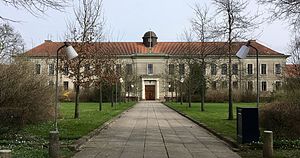
Randers Kommune / Uddannelser i Randers Kommune
Randers Statsskole. Den fredede bygning og park er opført i 1926 efter tegninger af Hack Kampmann.
Randers Statsskole's fredede bygning fra 1926, tegnet af Hack Kampmann. Viborg Katedralskole er ligeledes tegnet af Kampmann, og opført i samme år og stil.
Randers Kommune er en kommune i Region Midtjylland efter Kommunalreformen i 2007.